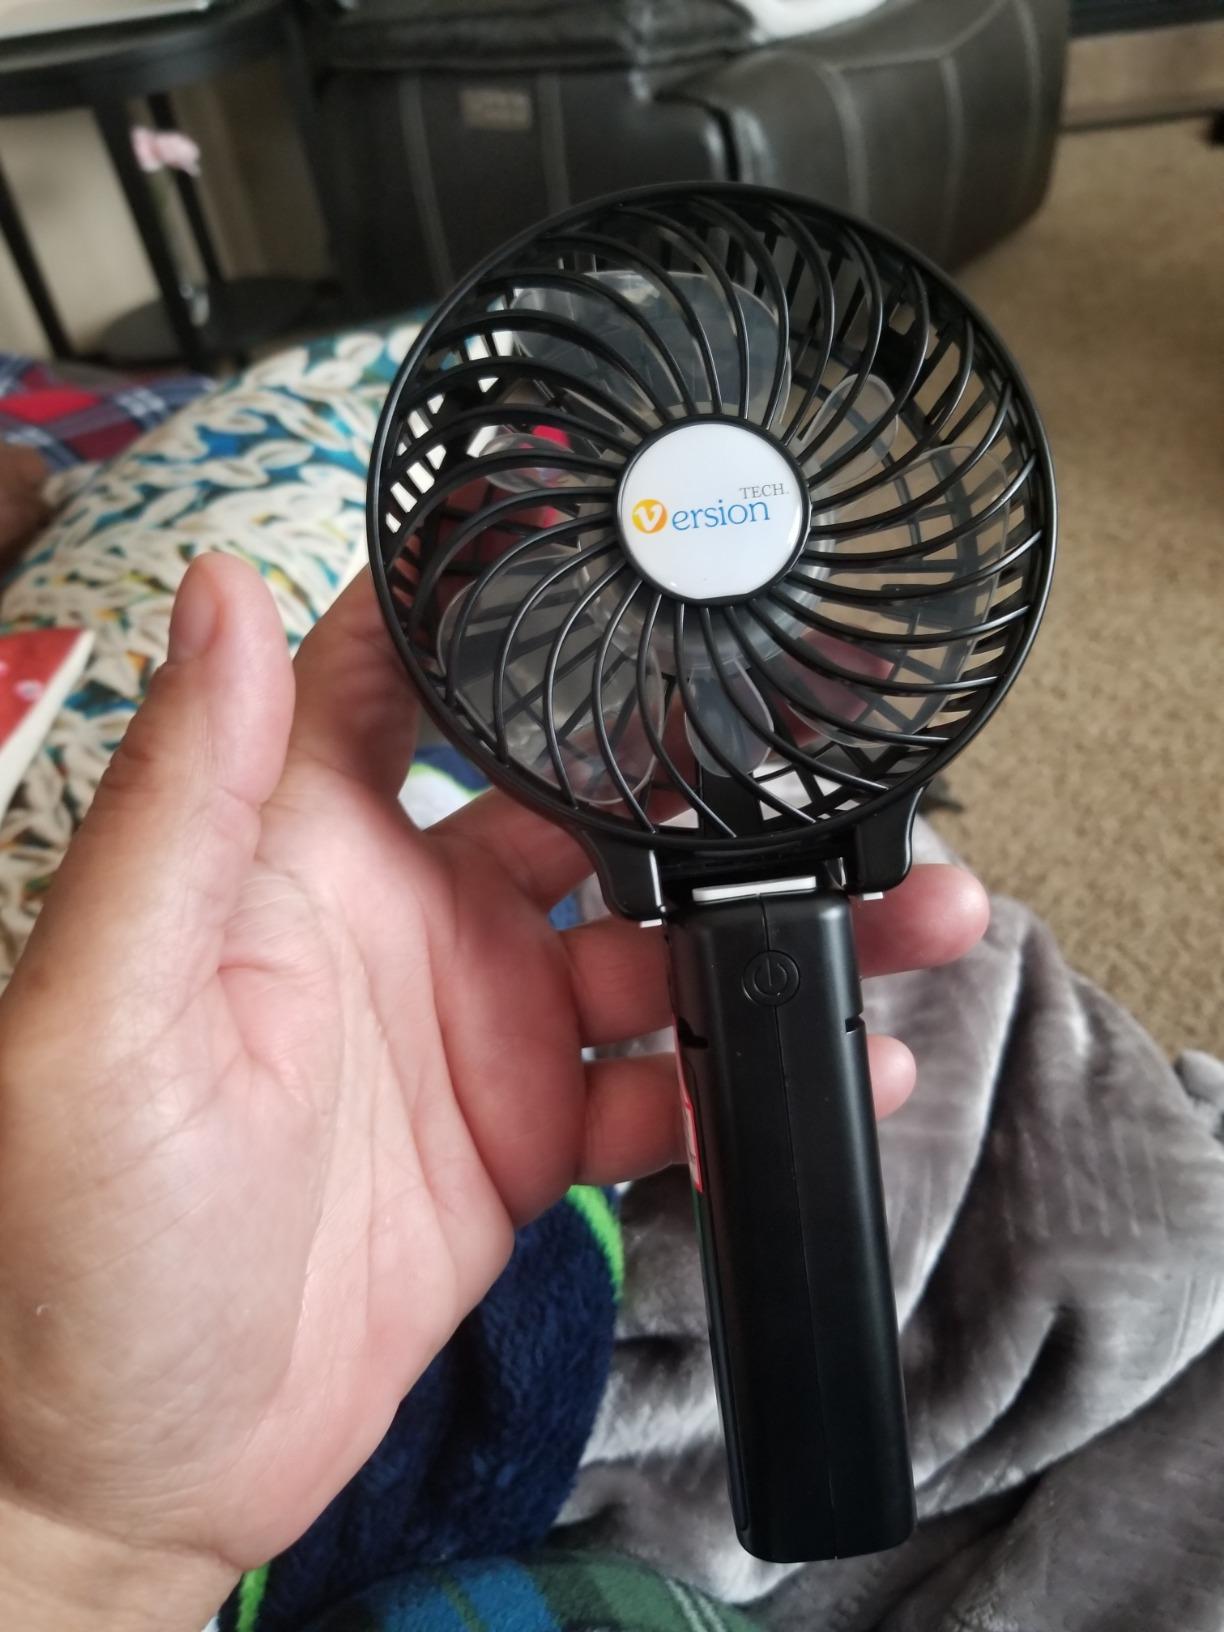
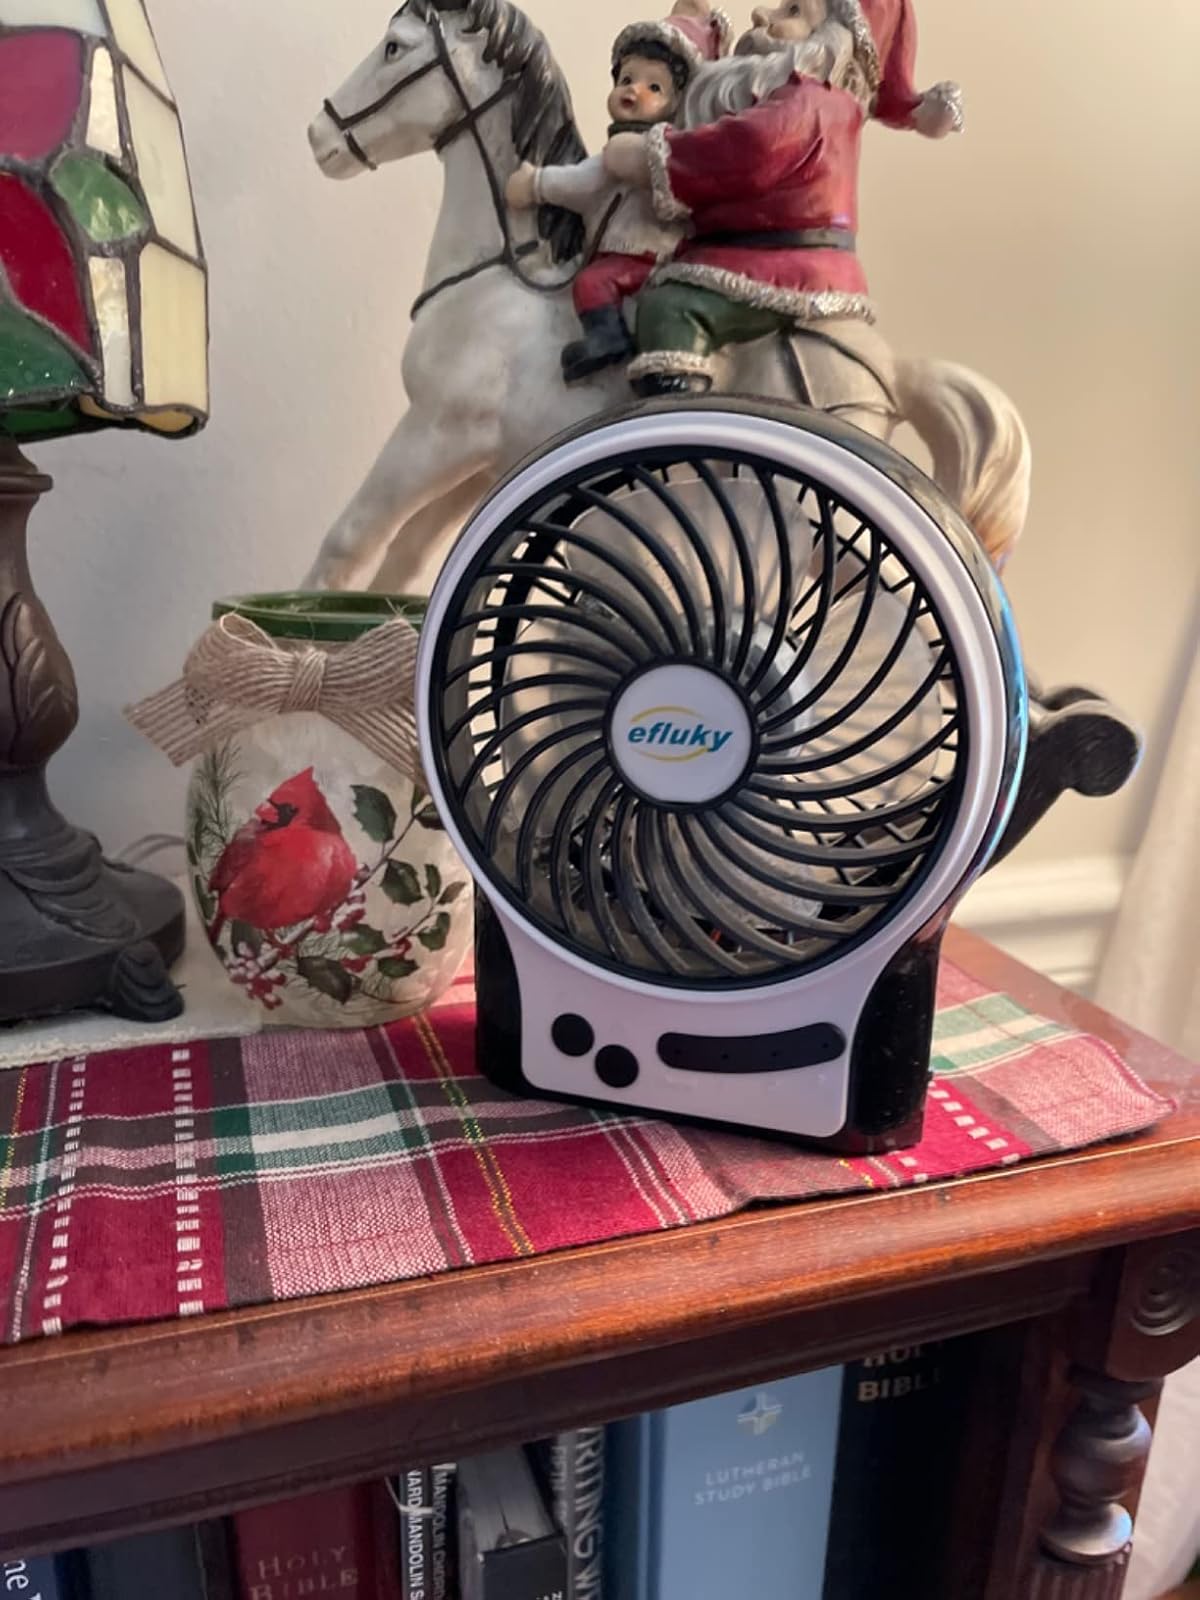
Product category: fan
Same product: no